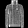
Label: Coat